Ferdinand IV of Castile

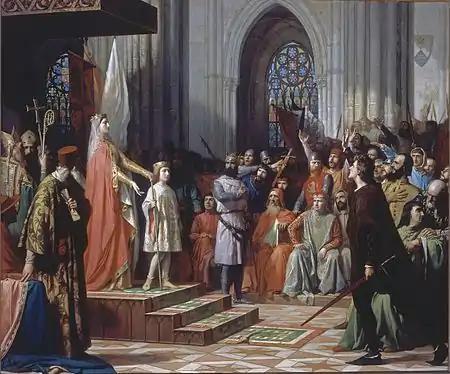
"María de Molina shows her Ferdinand IV in the Cortes of Valladolid of 1295", by Antonio Gisbert, 1863. Currently displayed in the Congress of Deputies, Spain.

In the "Cortes" of Valladolid in 1295, Henry of Castile the Senator was appointed guardian of the King, but the Dowager Queen María de Molina got (thanks to the support of the cities with votes in the Cortes) that the custody of her son was entrusted to her. While celebrating the Cortes of Valladolid, John of Castile, Lord of Valencia de Campos, left the city of Granada and tried to occupy the city of Badajoz, but, when failing in this attempt, he seized Coria and the castle of Alcántara. He later passed to the Kingdom of Portugal, where he pressed King Denis of Portugal to declare war to Castile and, at the same time, to support his claims to the Castilian throne.